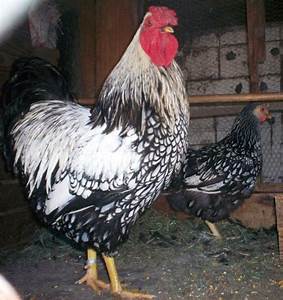
Label: chicken